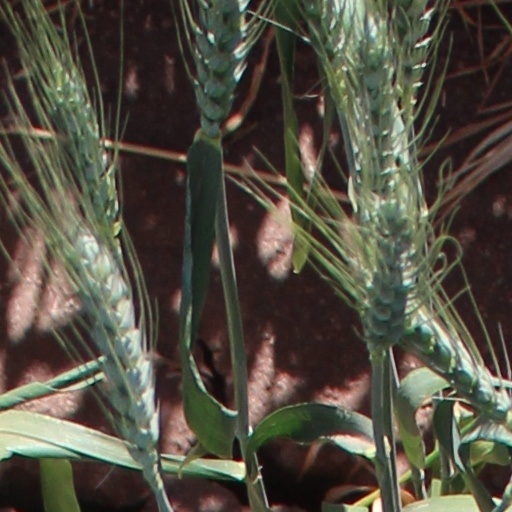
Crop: wheat